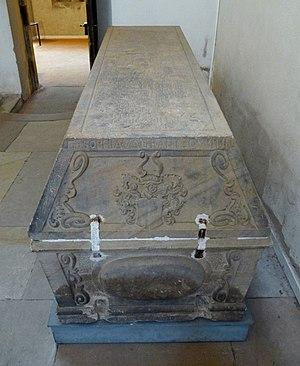
Sarcophage de Frédéric Christian d'Alefeld, jeune noble danois étudiant à Strasbourg qui y mourut en 1669, à l'âge de 17 ans (église Saint-Thomas de Strasbourg)
Frédéric Christian d'Alefeld est un jeune noble danois qui mourut subitement, à l'âge de 17 ans, en 1669 à Strasbourg alors qu'il y était étudiant.